Wydale Hall

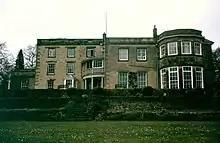
Wydale Hall

Wydale Hall is a Christian Conference centre run by the Diocese of York. The house is located near Brompton-by-Sawdon in the foothills of the North York Moors National Park overlooking the Vale of Pickering. The Hall lies just off the A170, 8.5 miles from Scarborough. Nearby market towns also include Malton (15 miles), Pickering (10 miles), Thornton-le-Dale (7 miles) and Whitby (27 miles).